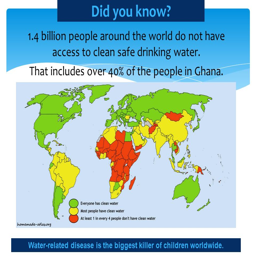
people around the world do not have access to clean